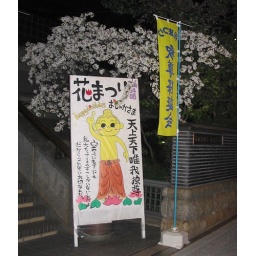
This sign was posted outside the entrance of a modern church-type building in Kyoto, Japan.